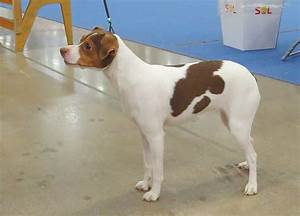
Label: dog